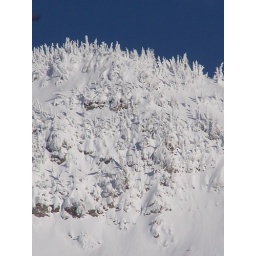
The trees get so caked with snow, they look like white blobs. Some avalanches had slid just below this